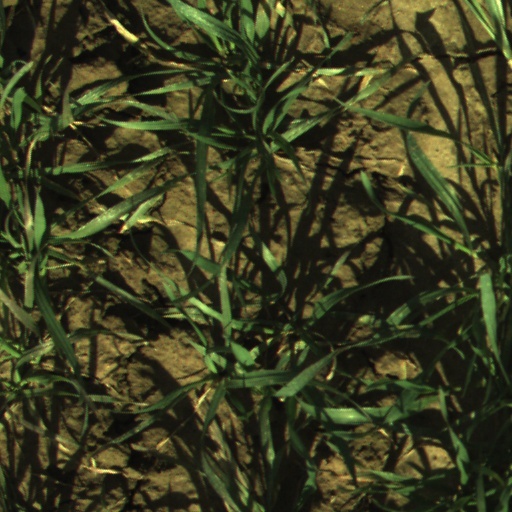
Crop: wheat